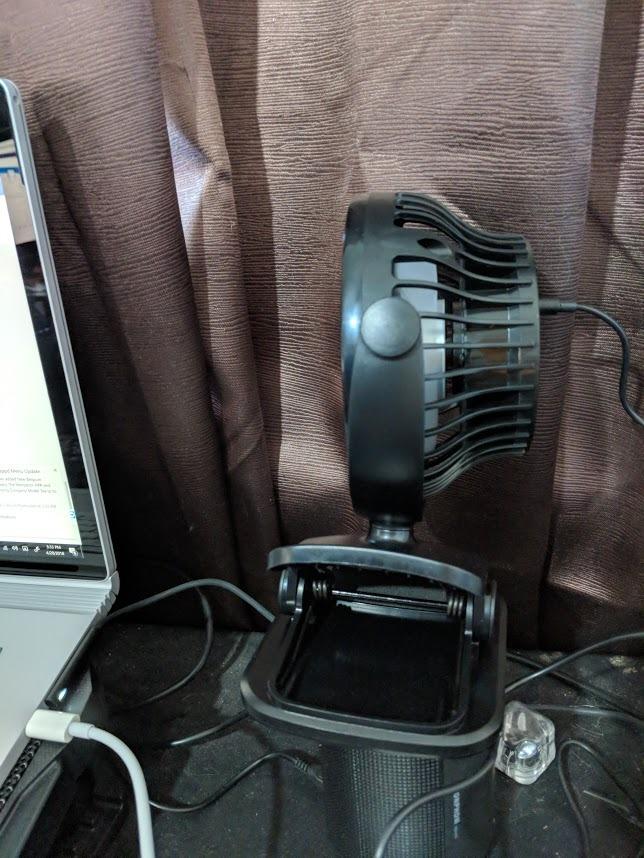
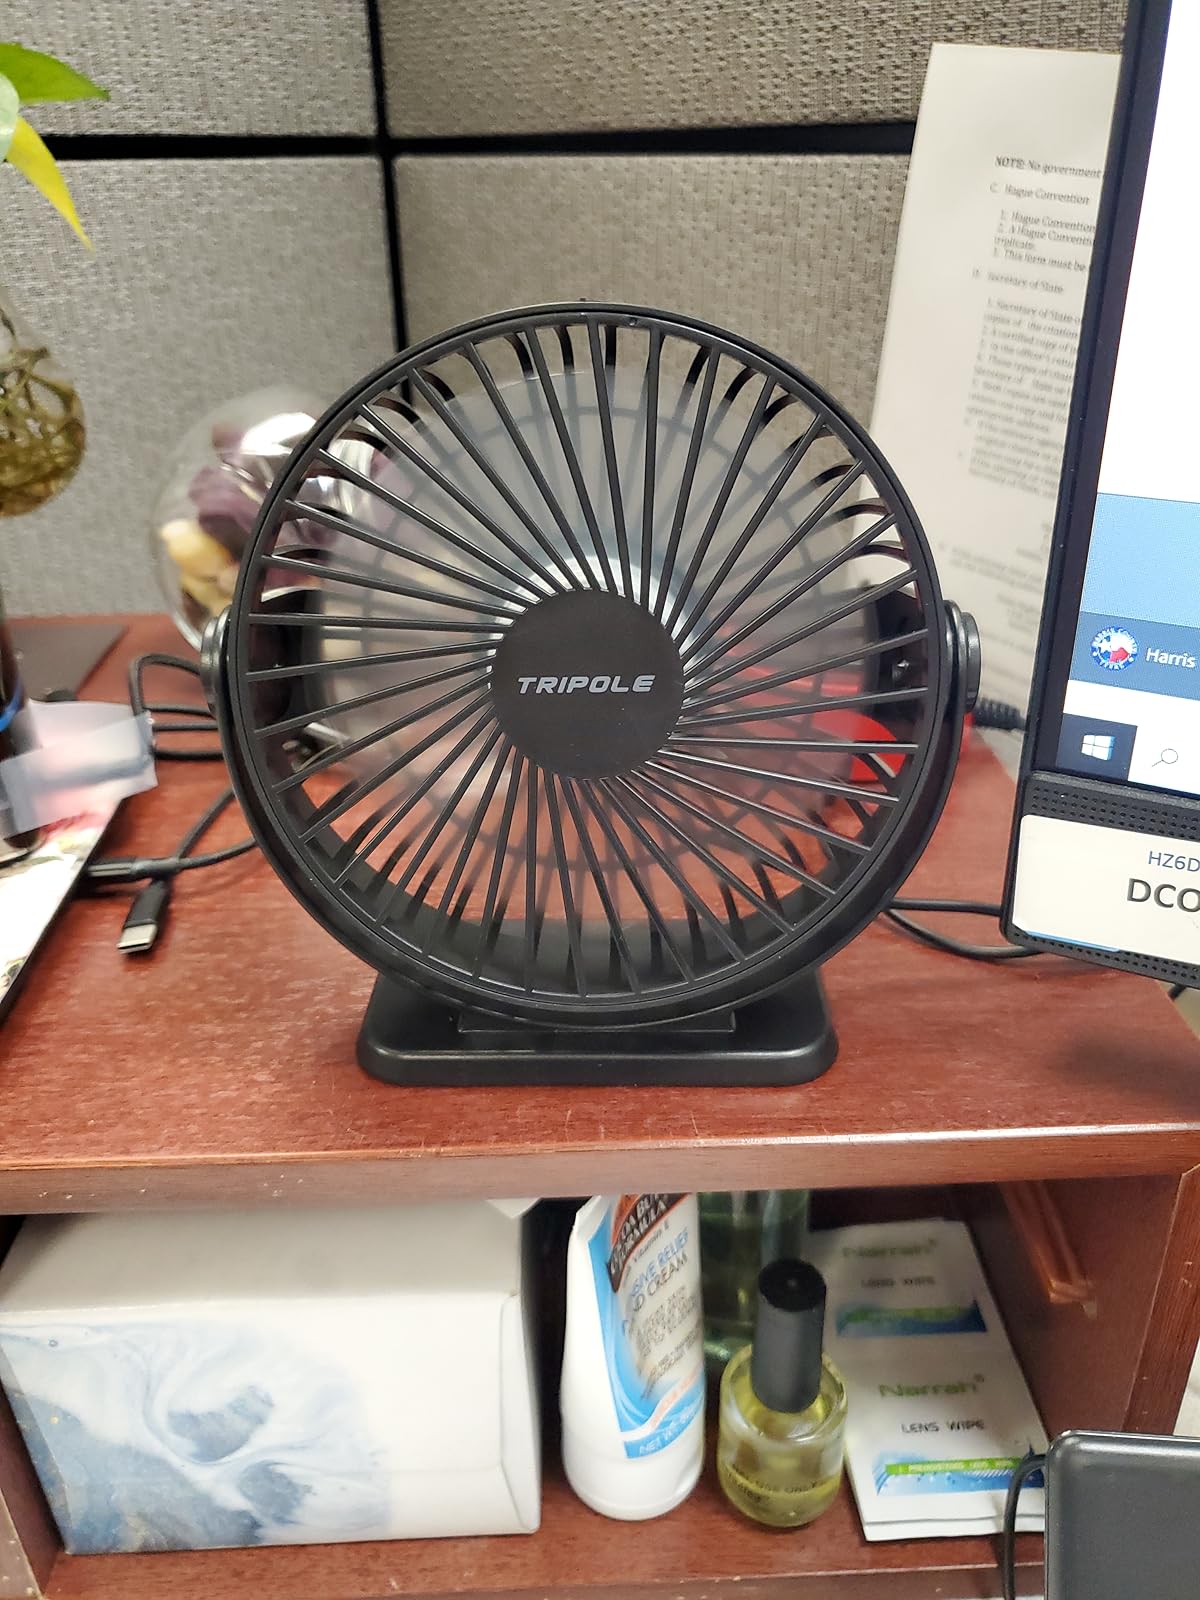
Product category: fan
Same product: no